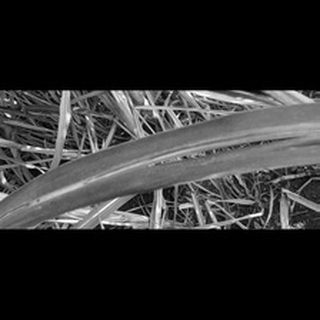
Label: sugarcane_red_rot